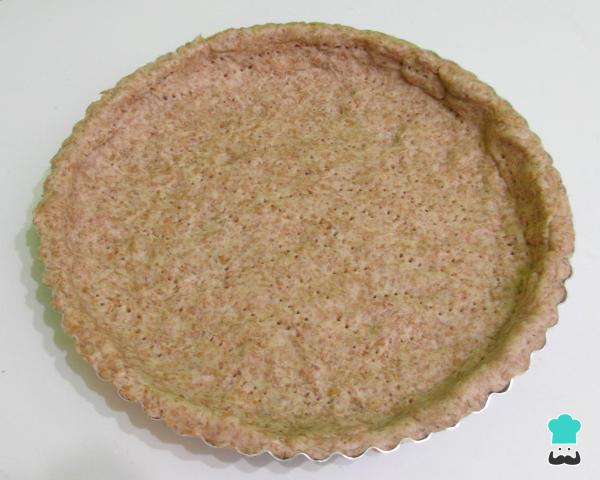
Retiramos la masa de la nevera, la extendemos con un rodillo y cubrimos la base del molde con ella, ocupando también las paredes. Si sobra, podemos guardarla para elaborar tartaletas rellenas de brócoli por ejemplo. Pinchamos la base con un tenedor y horneamos la masa durante 10 minutos con el horno precalentado a 180 ºC.